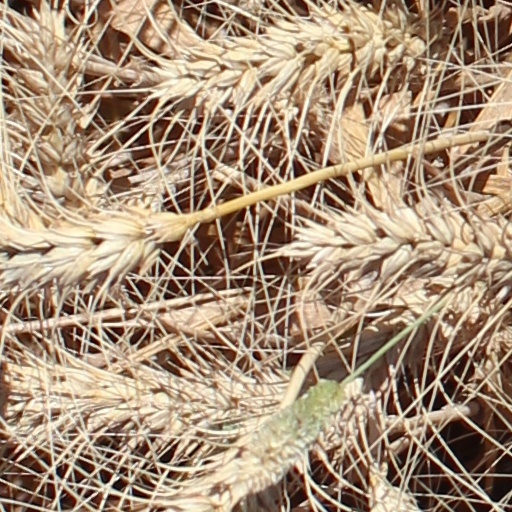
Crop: wheat